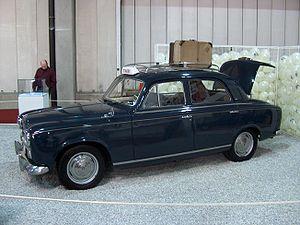
La Peugeot 403 est une automobile de la marque Peugeot produite entre 1955 et 1966 en plusieurs versions : berline, cabriolet, break, fourgonnette et camionnette bâchée.